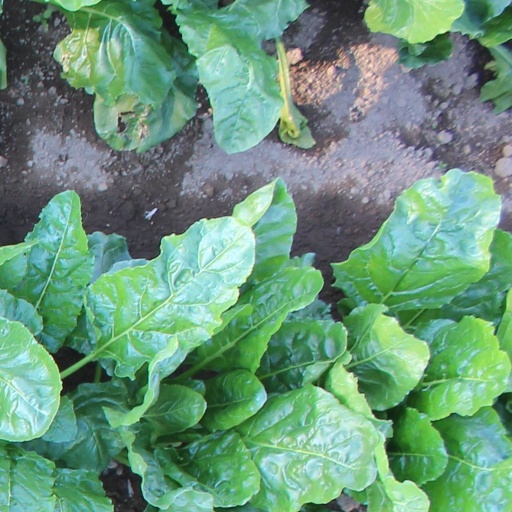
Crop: sugar beet